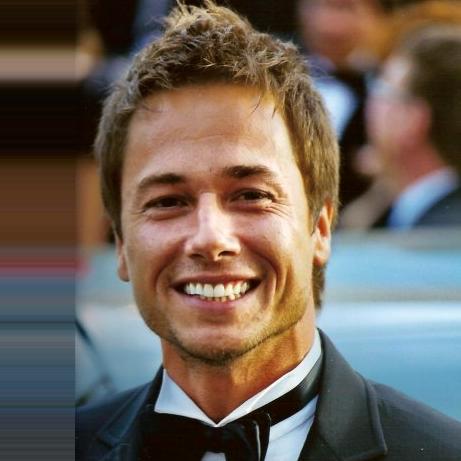
Age: 36